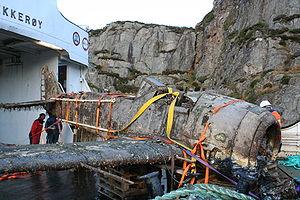
La Jagdgeschwader 5, surnommée Eismeer, est une unité de chasseurs de la Luftwaffe pendant la Seconde Guerre mondiale. Active de 1942 à 1945, l'escadre fut construite à partir de petites unités déjà présentes en 1941 et destinée aux missions visant à assurer la défense aérienne du grand nord de l'Europe : la Scandinavie et le nord de la Finlande, tous proches de l'océan Arctique, d'où son appellation.